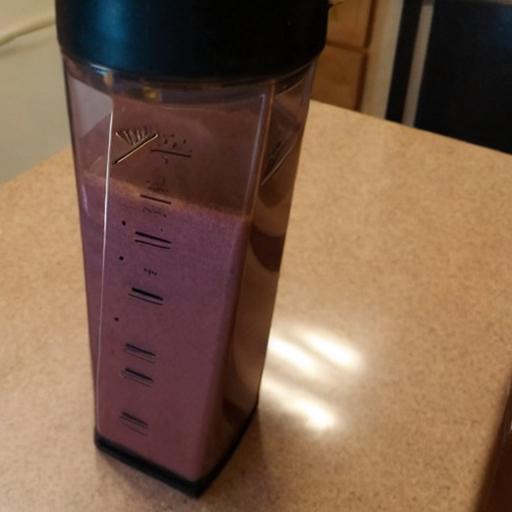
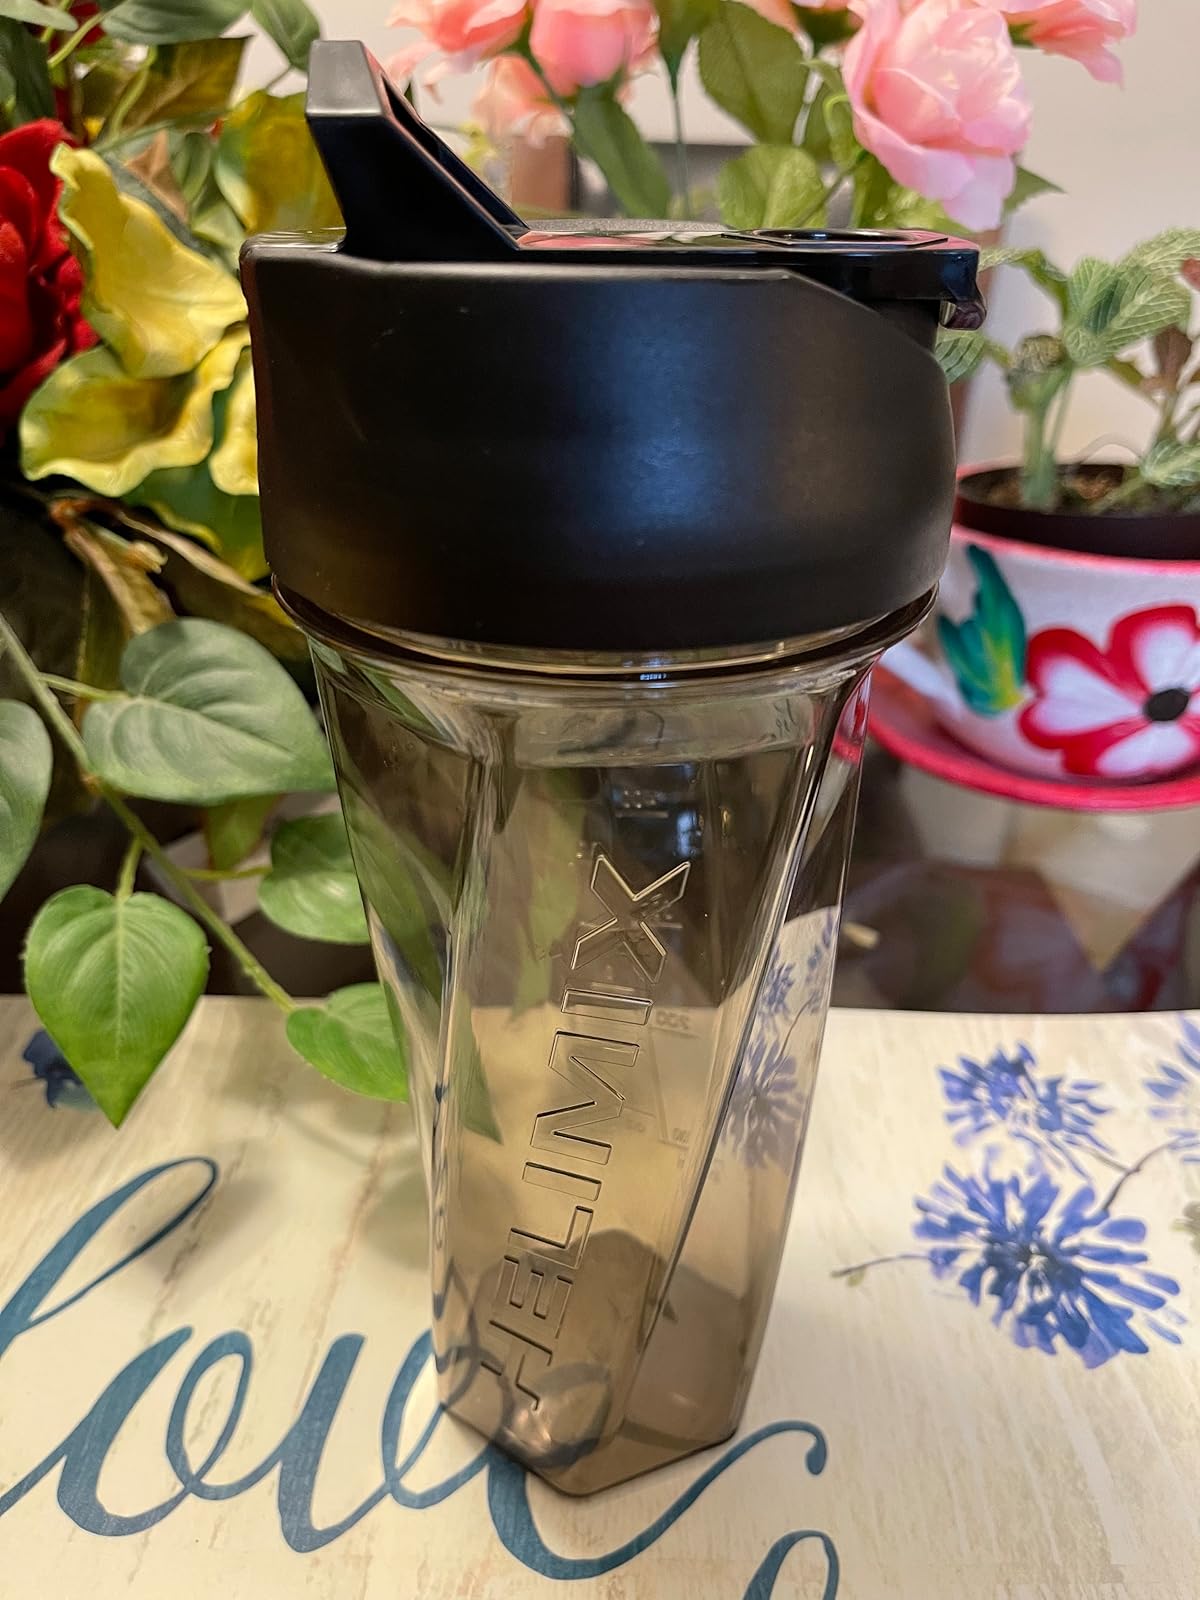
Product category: items_blender
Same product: no